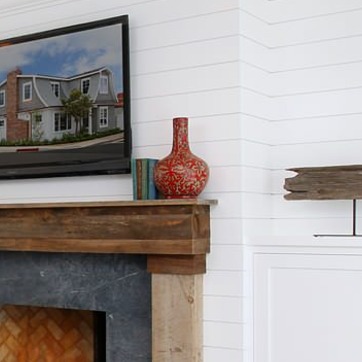
Material: ceramic